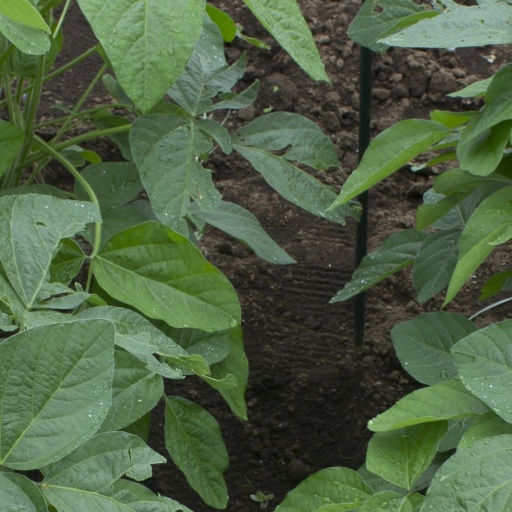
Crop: soybean